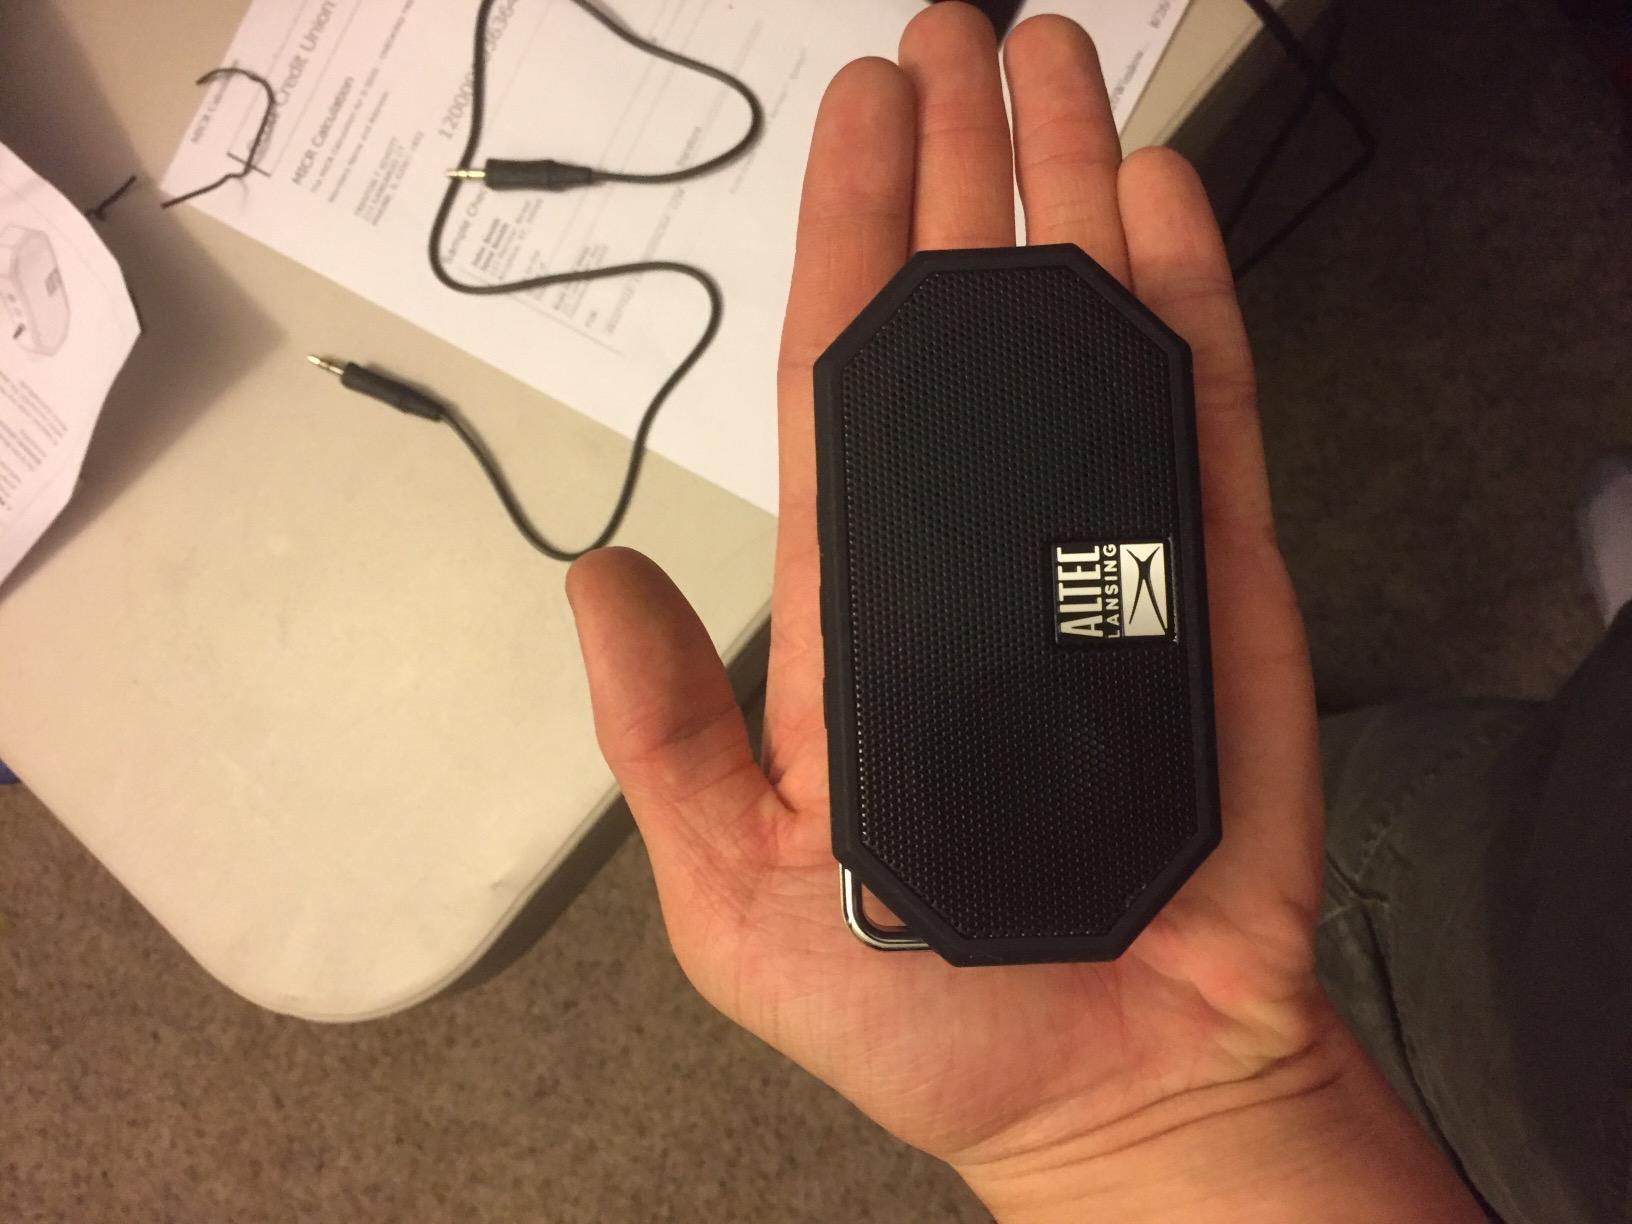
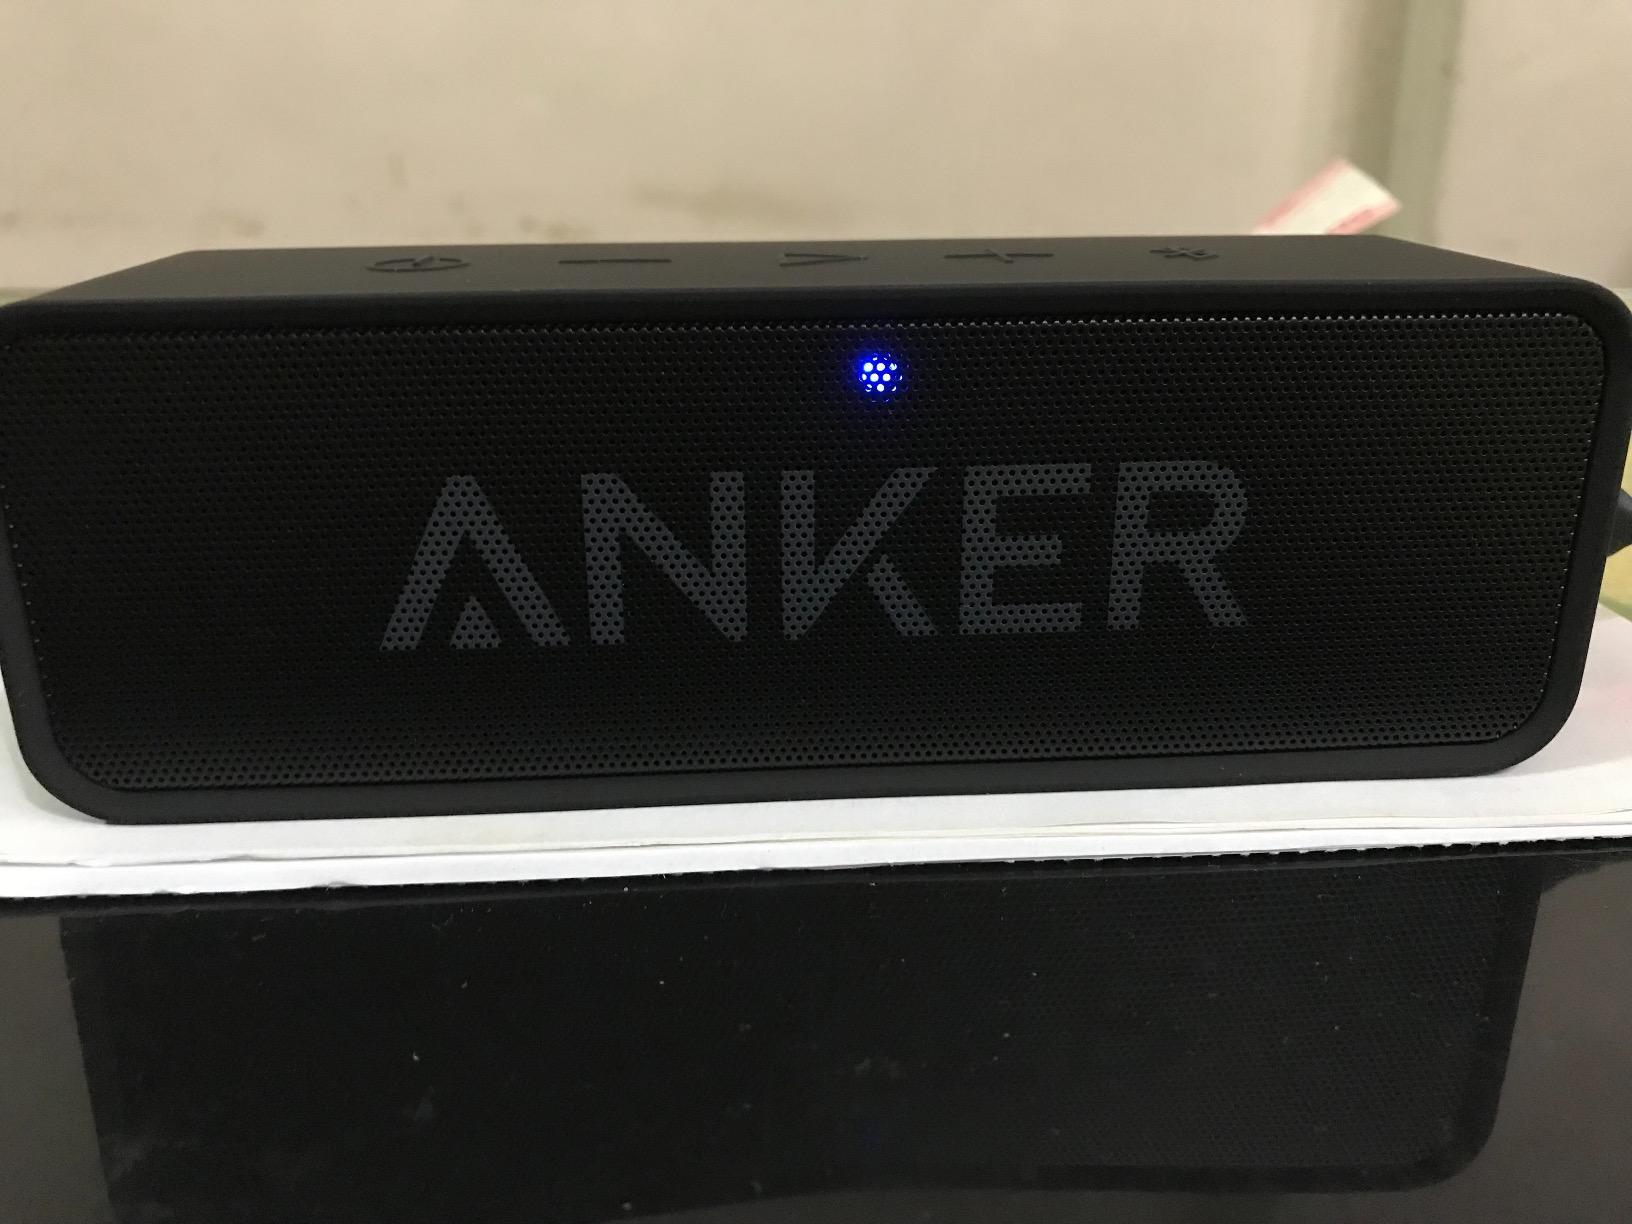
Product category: speaker
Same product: no